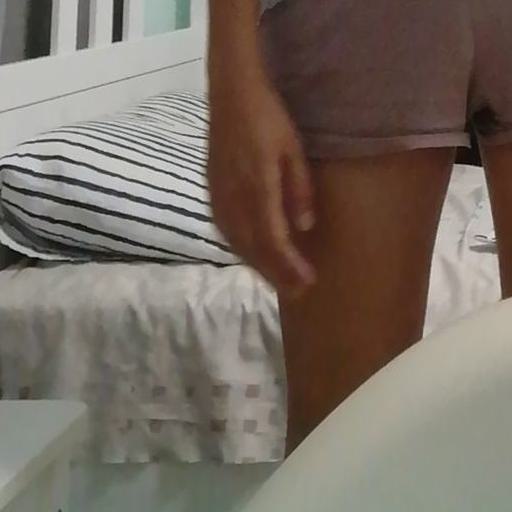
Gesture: no_gesture